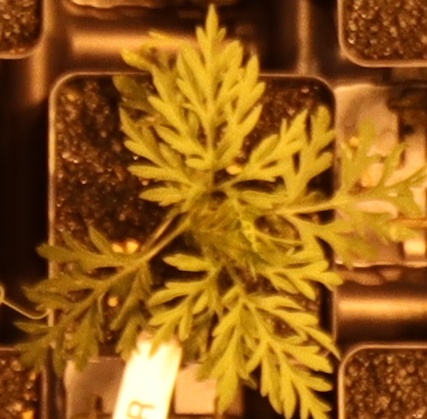
Label: Ragweed